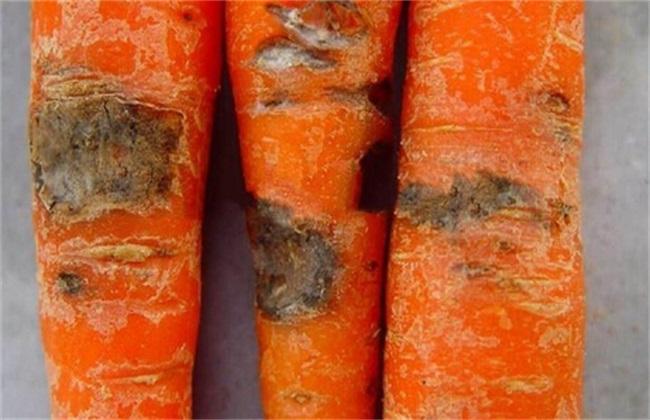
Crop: unknown
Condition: carrot_carrot_cavity_spot